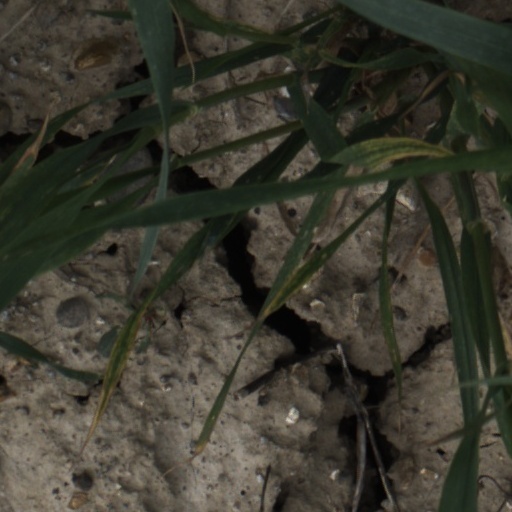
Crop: wheat